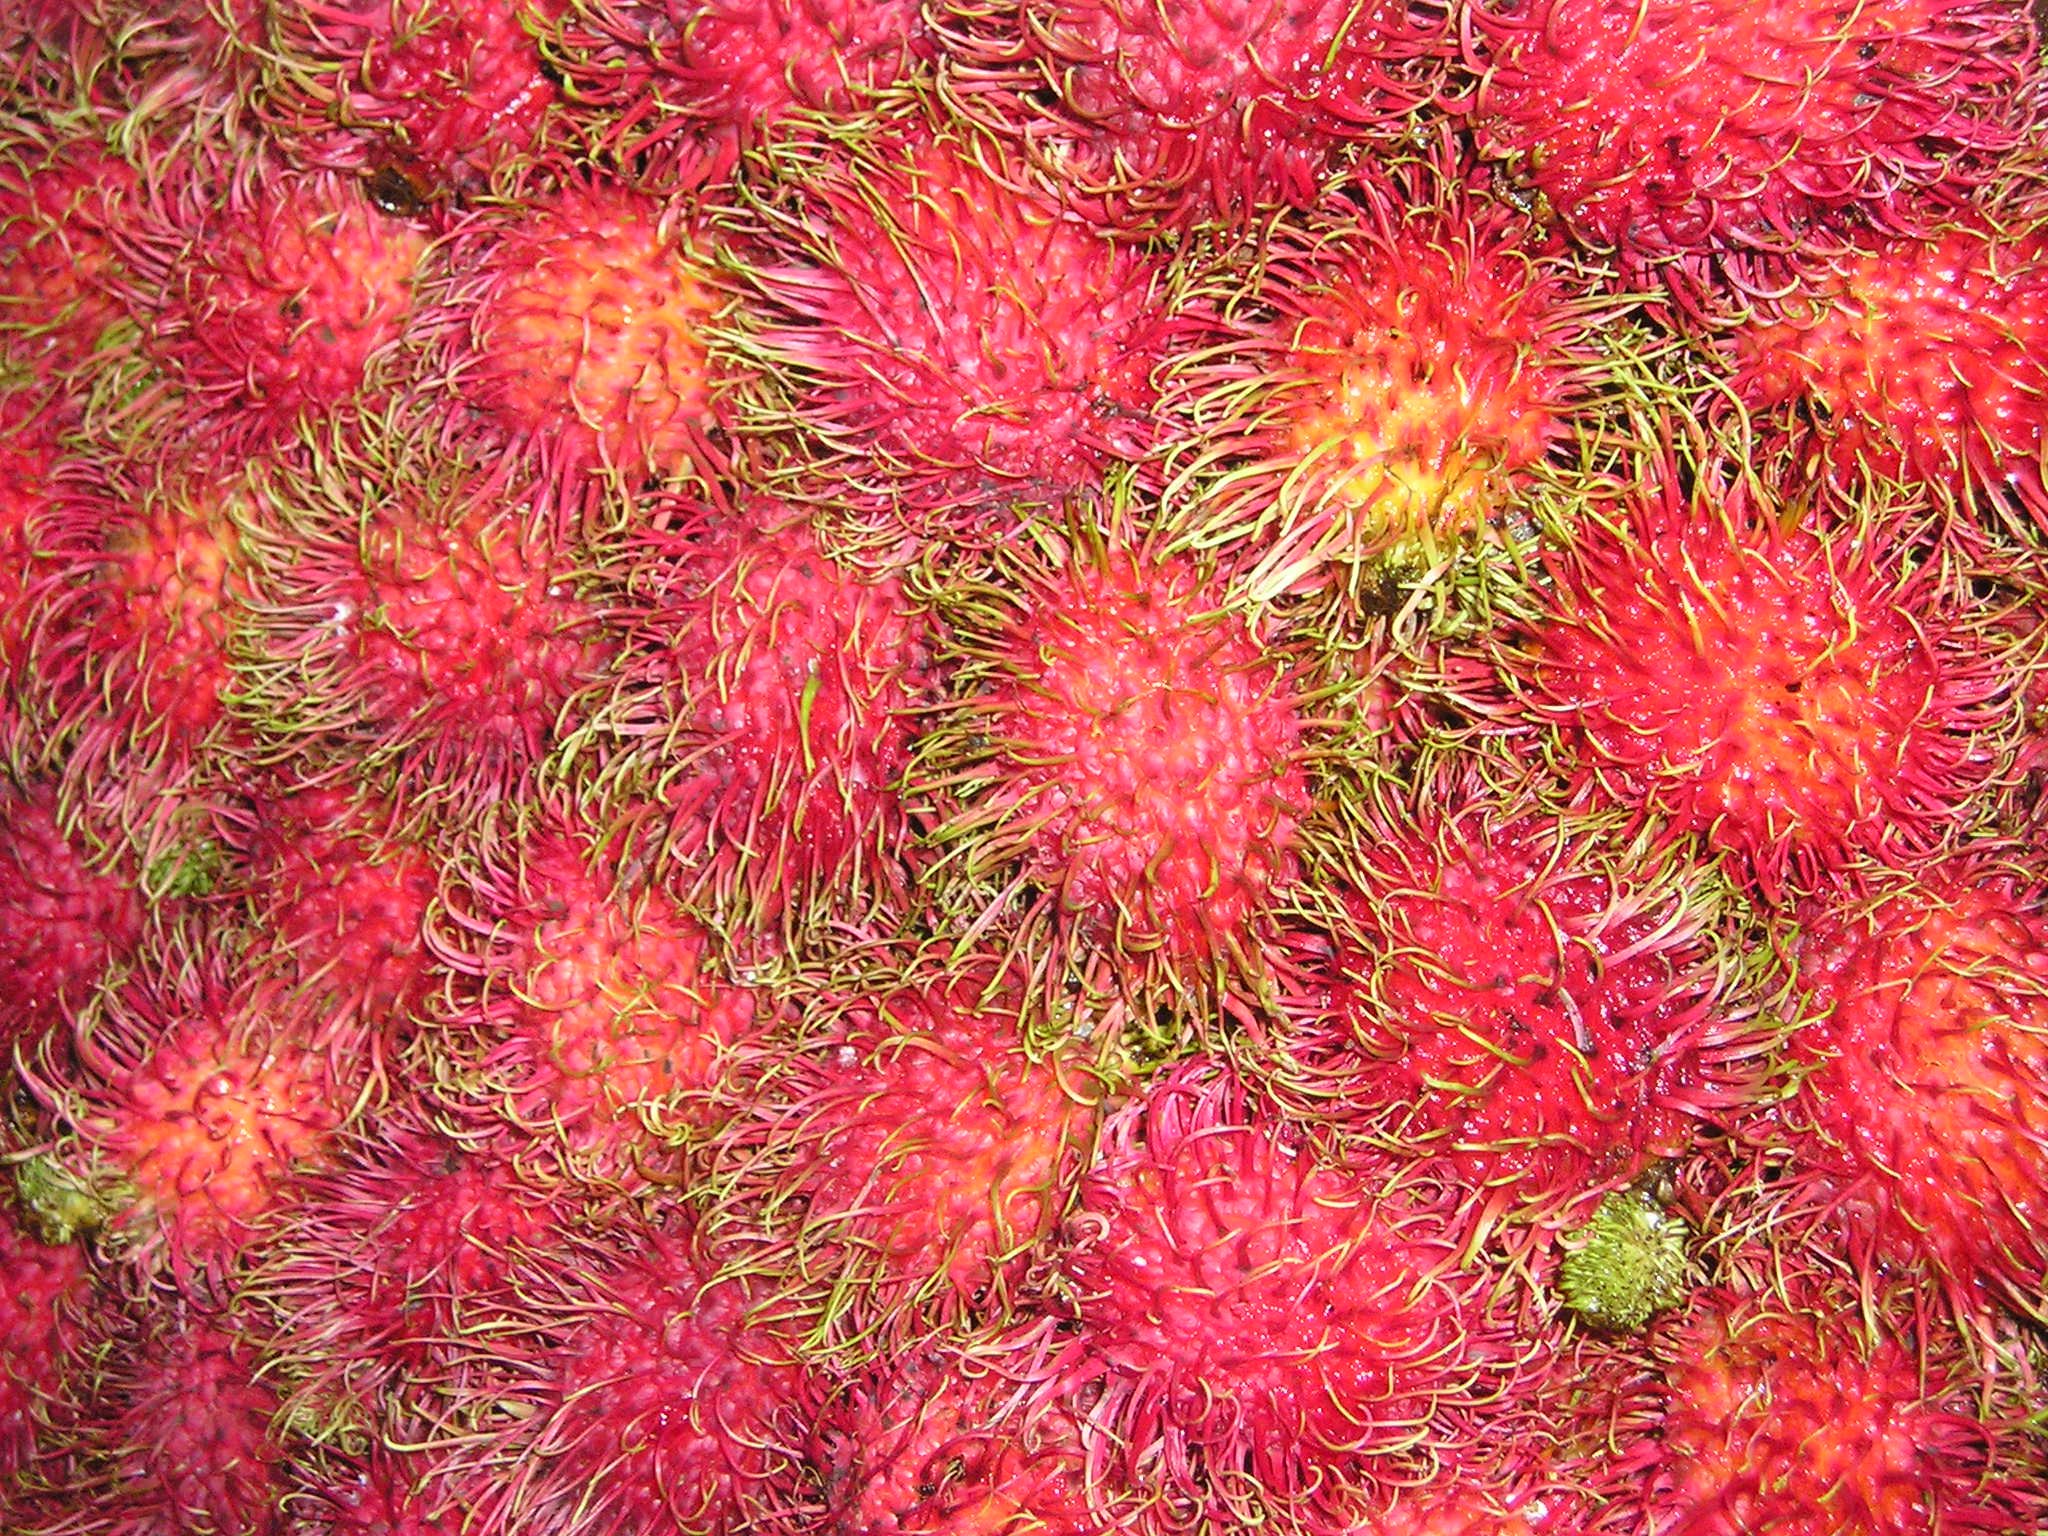
plant, fruit, flower, food, produce, asia, lychee, shrub, southeast, rambutan, so, flowering plant, land plant, litsch